Summit Playhouse

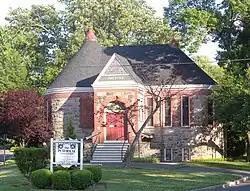
Original 1891 building

The Summit Playhouse is a theater in Summit, New Jersey and home to one of the oldest continuously operating amateur community theaters in the United States producing a new show each calendar season. In 2011, it presented "Meet Me in St. Louis", "Closer Than Ever", and "Speed the Plow".